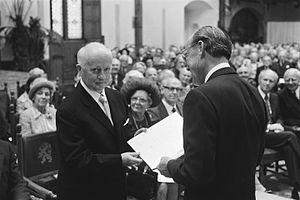
Werner Kaegi, né le 22 février 1901 à Oetwil am See et mort le 15 juin 1979 à Bâle, est un historien et écrivain suisse.